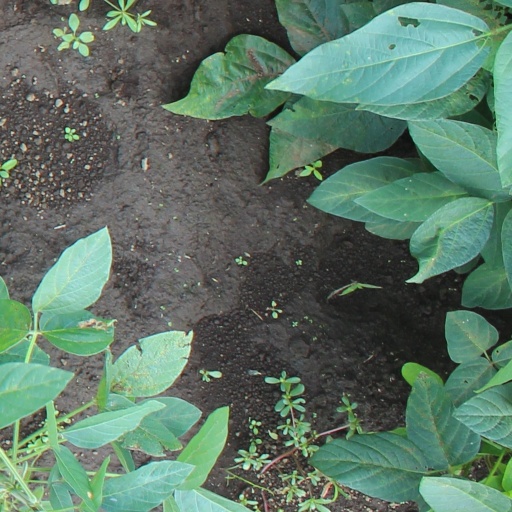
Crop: soybean